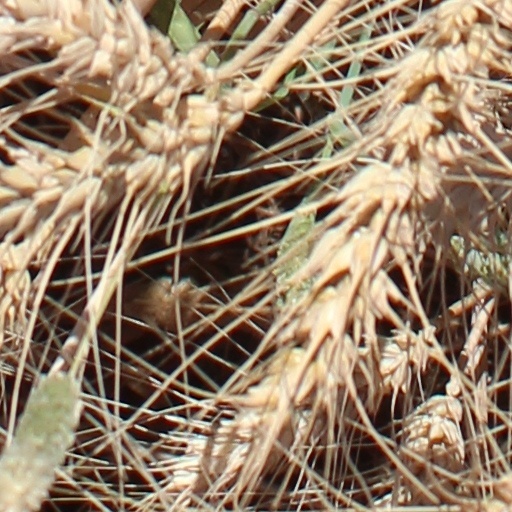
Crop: wheat